Das Gedicht

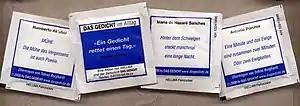
Sugar packets with poetic verses by the company HELLMA

Aside from more political or poetological debates, DAS GEDICHT also has initiated public campaigns to bring poetry into every-day life. It is a key player in shaping the literary culture at the grass roots as well as in the avant-garde. It actively cultivates the literary field in the German-speaking countries. By printing verses onto millions of little sugar pouches and baguette bags, for instance, DAS GEDICHT contributed to raising public awareness for poetry as an art form. This campaign was initiated in collaboration with the sugar producer HELLMA. One media commentator called these sweet verses: "Crystals against life's bitterness."